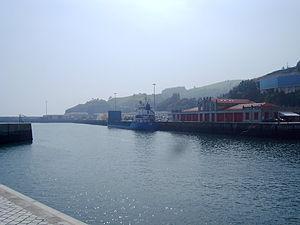
Bermeo est une commune de la comarque de Busturialdea en Biscaye dans la communauté autonome du Pays basque. Il s'agit de la localité la plus peuplée de la région du Urdaibai avec plus de 17 000 habitants. La ville a eu le titre de « Tête de Biscaye » de 1476 à 1602. Elle a été fondée en 1236.